Zobor Abbey

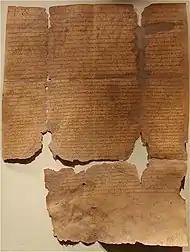
The copy of the founding decree of Zobor Abbey (from 1113)

Zobor Abbey was a Benedictine monastery established at Zobor (today part of Nitra, Slovakia) in the Kingdom of Hungary. The abbey was first mentioned by royal charters issued in 1111 and 1113, during the rule of Coloman, King of Hungary.